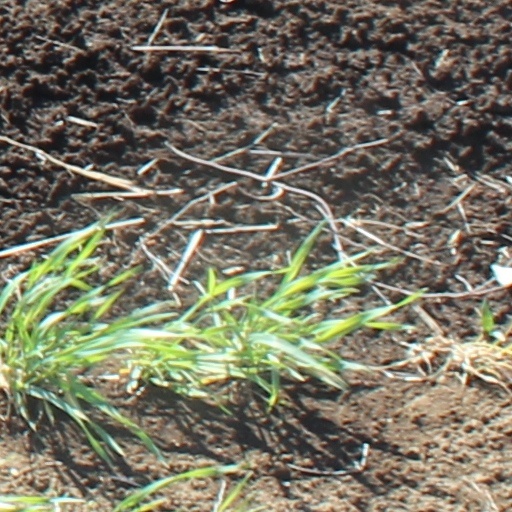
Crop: wheat